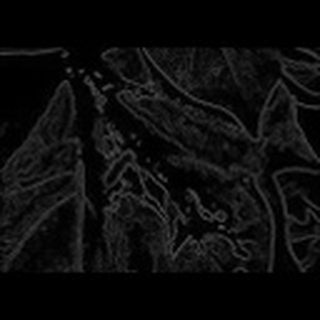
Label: cotton_bacterial_blight